Murder of Nicole Brown Simpson and Ronald Goldman

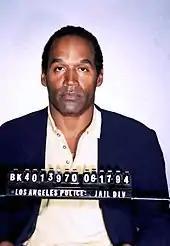
Simpson's mugshot, June 17, 1994

Simpson was running late but caught his flight. A passenger on the plane and the pilot testified that they did not notice any cuts or wounds on Simpson's hands. A broken glass, a note with a telephone number on it, and bedsheets with blood on them were all recovered from Simpson's room at the O'Hare Plaza Hotel. The manager of the hotel recalled Simpson asking for a Band-Aid for his finger at the front desk, because he had "cut it on pieces of note paper".